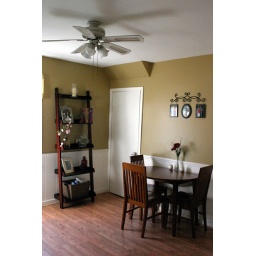
We got rid of the kitchen island in favor of a table and a bookshelf. I think it looks 1000% better!